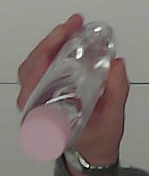
Product: johnson_baby